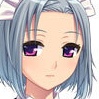
Portrait style: Anime Portrait